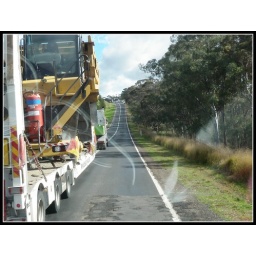
Somewhere on the Golden Highway heading towards Denman getting pulled by 2nd truck up a hill